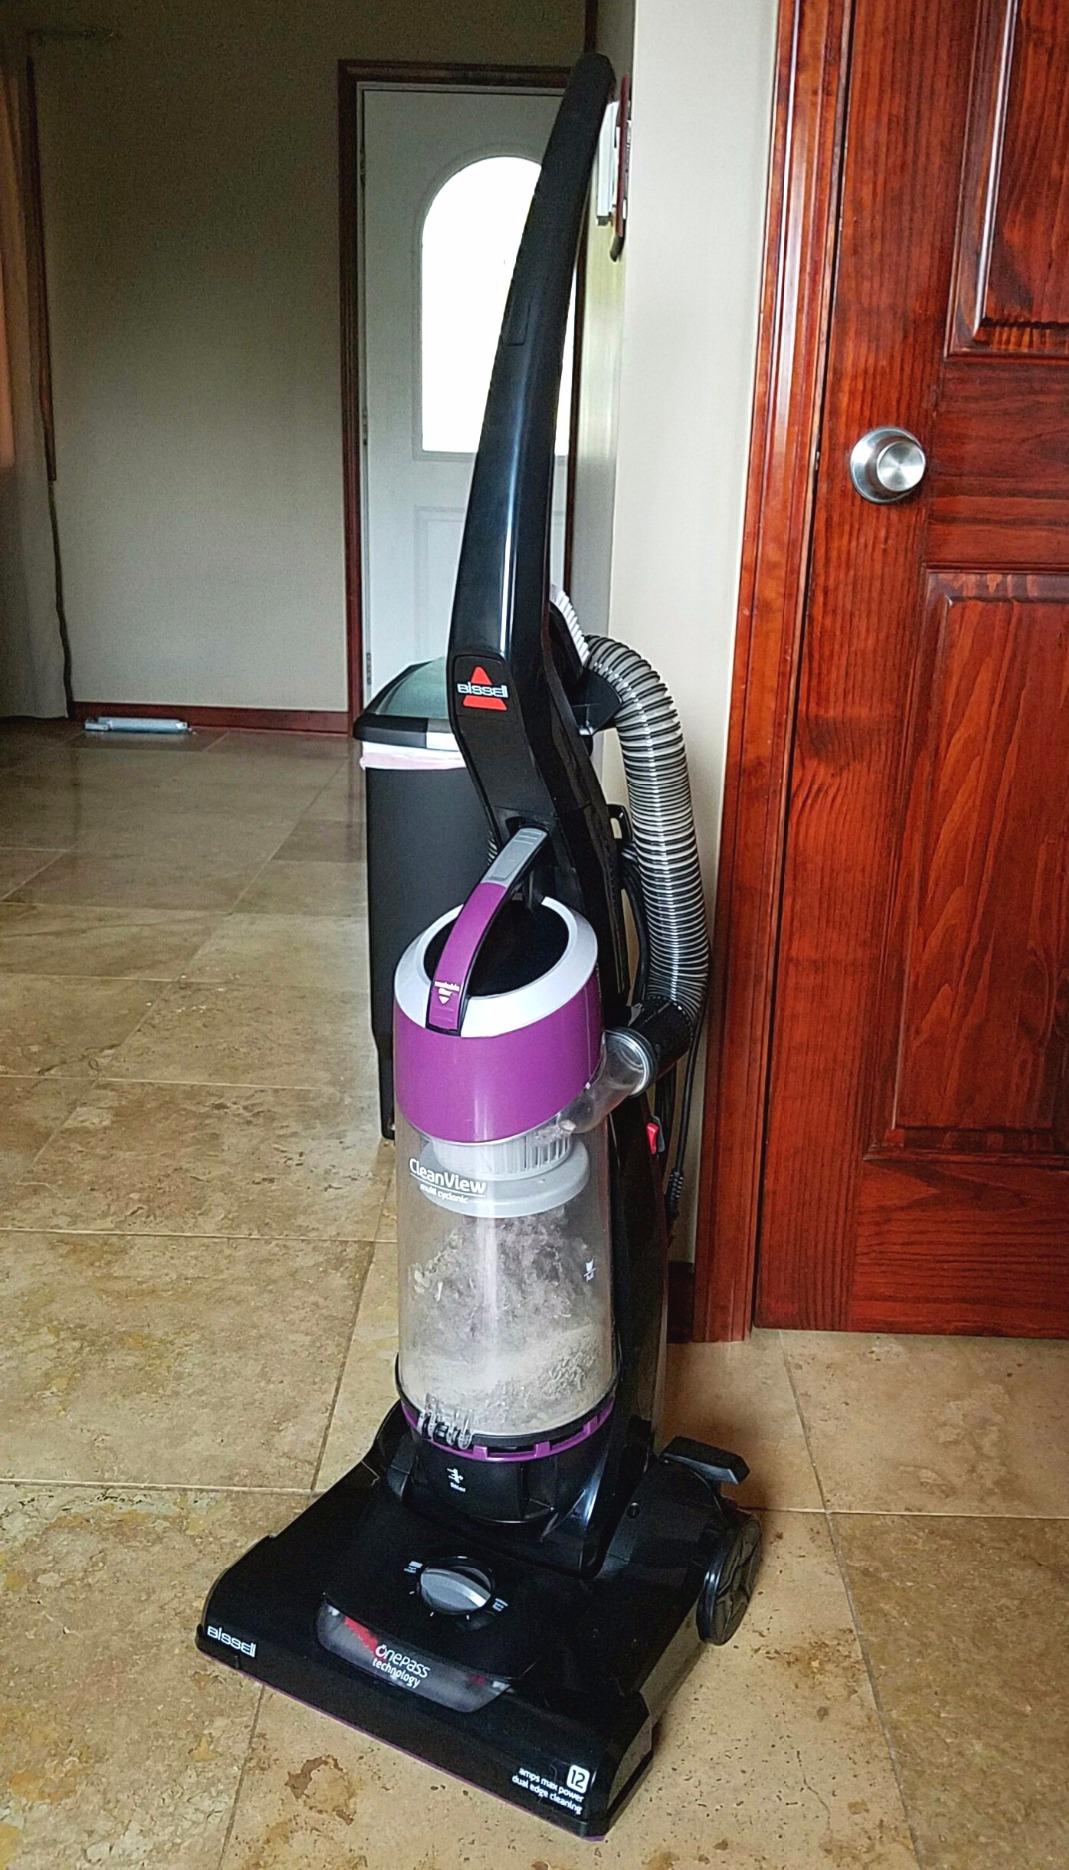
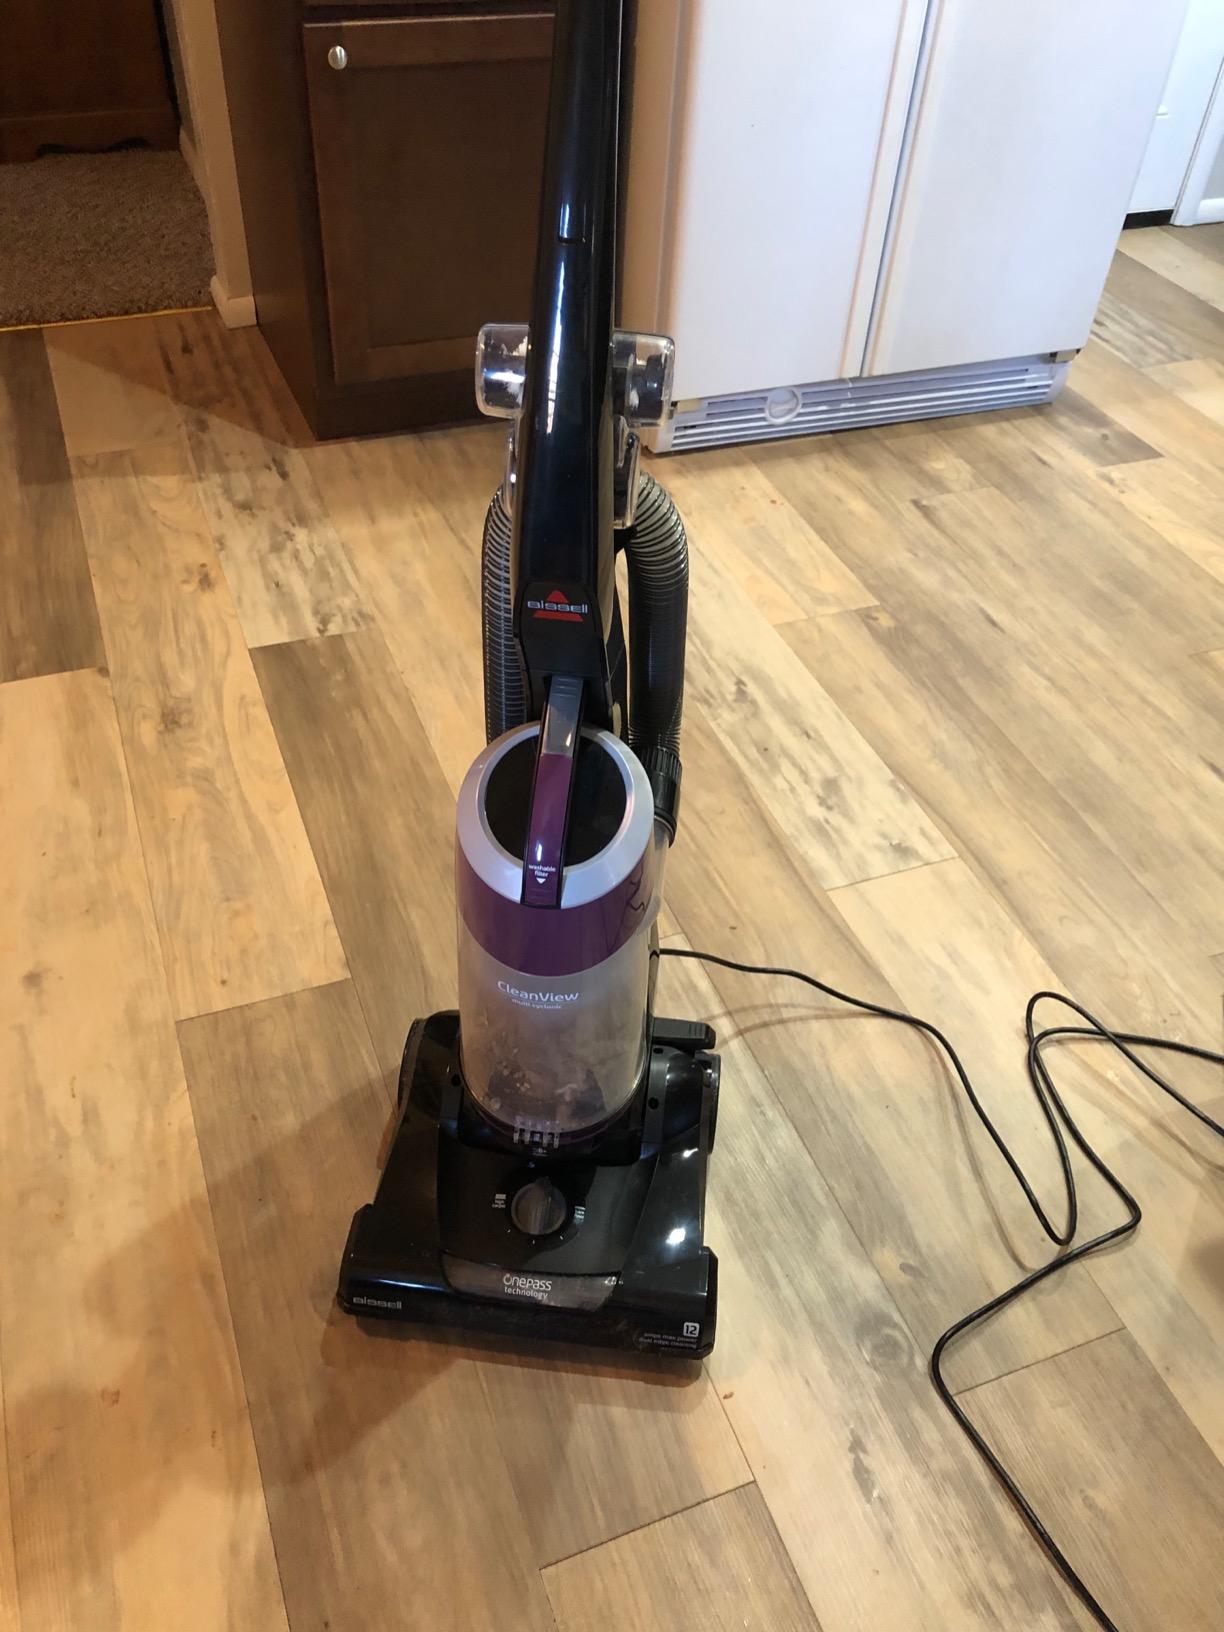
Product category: items_vacuum
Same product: yes